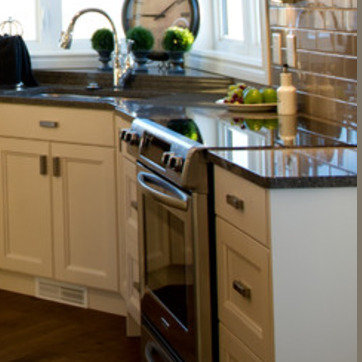
Material: metal